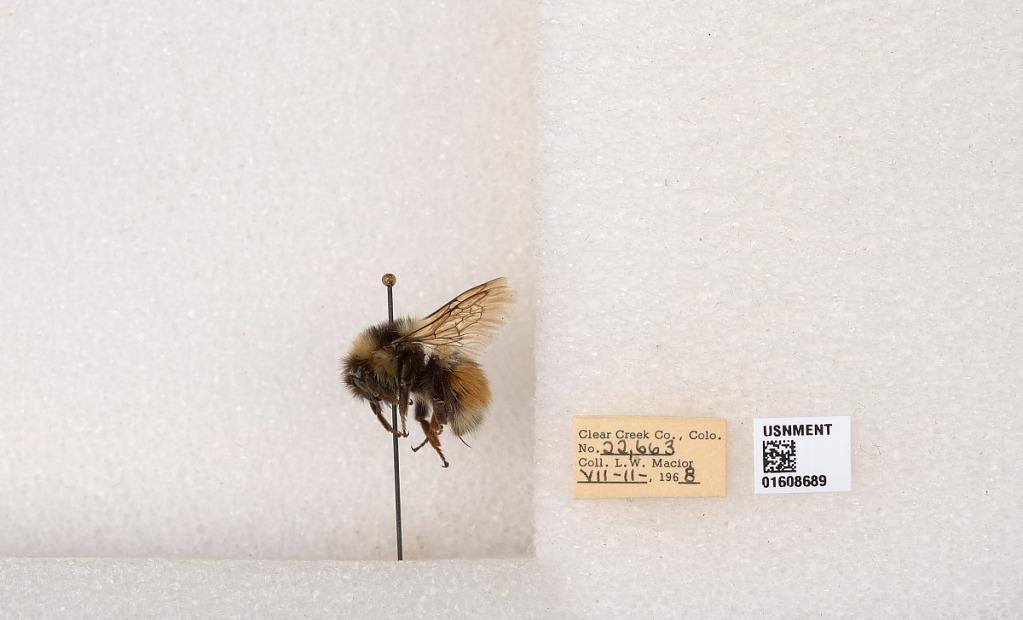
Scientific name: Bombus (Pyrobombus) sylvicola Kirby
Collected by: L. Macior
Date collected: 1968-7-11
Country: United States
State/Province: Colorado
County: Clear Creek
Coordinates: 39.6891, -105.644